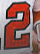
Number: 2